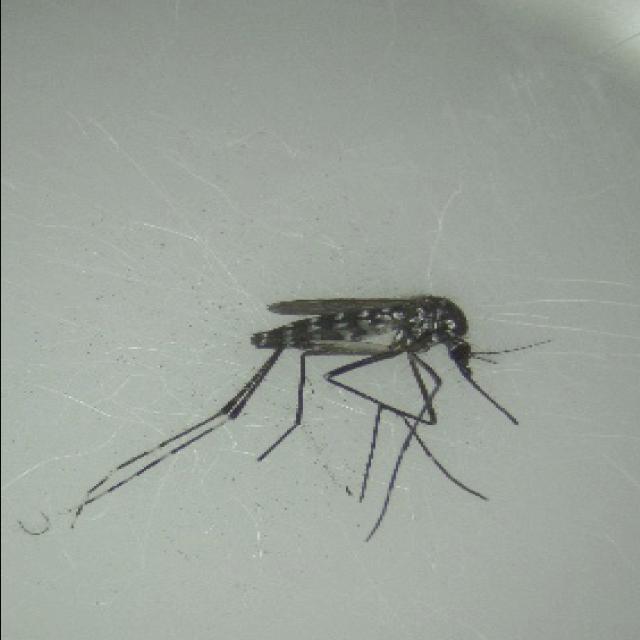
Species: aedes_albopictus